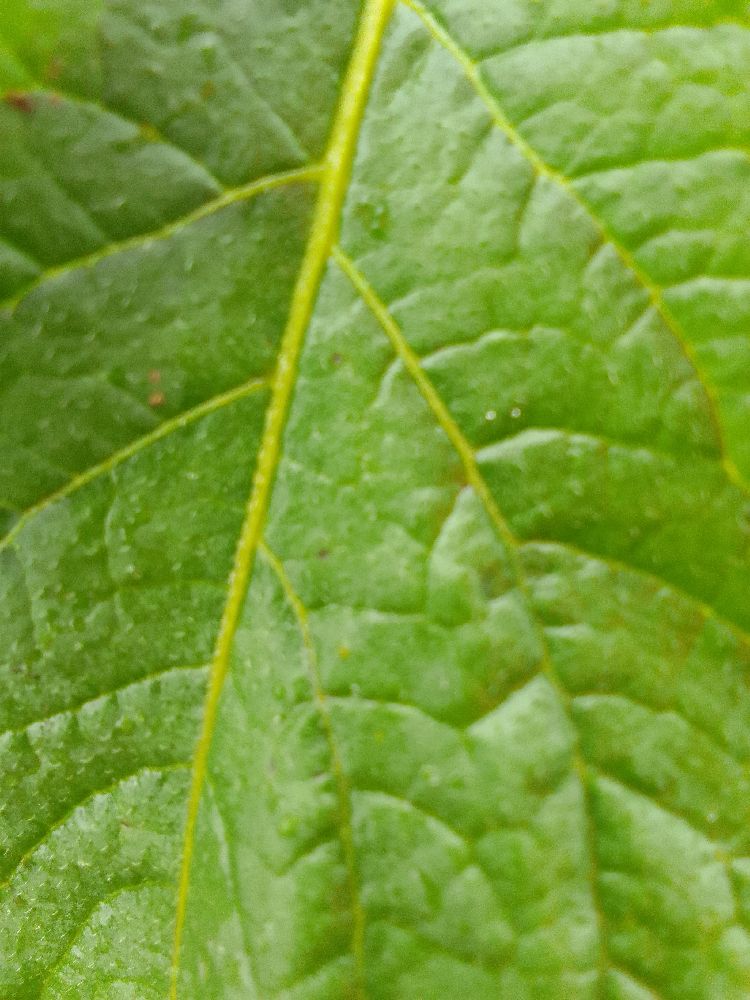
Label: Healthy